Guinevere Turner

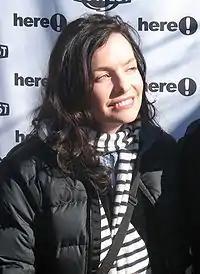
Turner in 2006

In 2005, Turner wrote the script for "BloodRayne". It was nominated for a Golden Raspberry Award for Worst Screenplay in 2006. In the documentary "Tales from the Script", she stated in an interview that director Uwe Boll only used about 25% of her screenplay. In 2005, she co-wrote the script for "The Notorious Bettie Page" with Mary Harron, who directed the film. Turner and Harron collaborated again as screenwriter and director, respectively, on the 2018 film "Charlie Says".